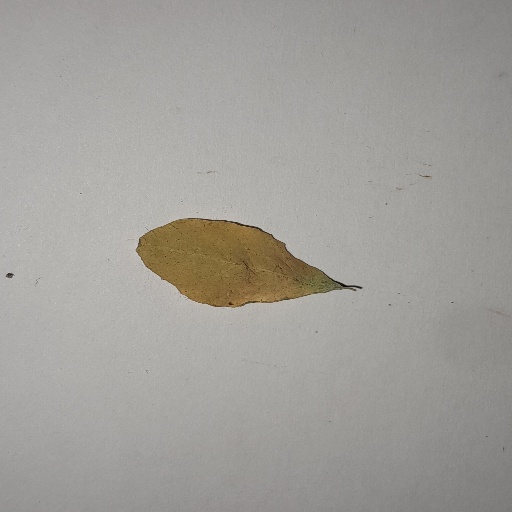
Species: Sojina
Leaf condition: Yellow Leaf